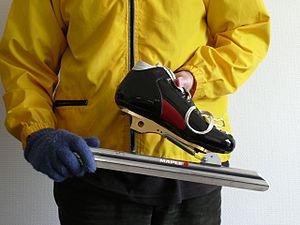
Le patin clap est un type de patin à glace utilisé en patinage de vitesse. Contrairement aux patins traditionnels où la lame est rigidement fixée à la chaussure, les patins clap ont la lame attachée à la chaussure au moyen d'une charnière à l'avant. Ceci permet à la lame de rester plus en contact avec la glace, et ainsi la cheville peut être étendue vers la fin de la course. Aussi, il y a un mouvement plus naturel qui permet de distribuer ainsi l'énergie de la jambe de manière plus efficace.
Le patinage de vitesse est un sport de glisse sur glace. Il naît aux Pays-Bas au XIIIᵉ siècle et devient olympique en 1924.